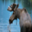
Label: deer